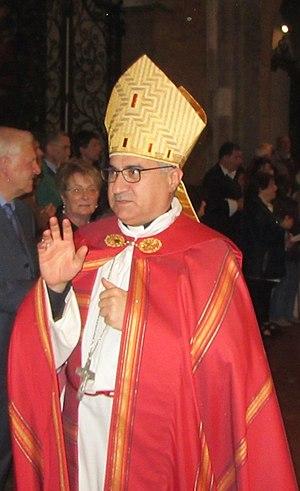
Bashar Matti Warda, C.SS.R., né le 19 juin 1969 à Bagdad, en Irak, est, depuis le 24 mai 2010, l'archéparque d'Erbil des Chaldéens, un diocèse de l'Église catholique chaldéenne.